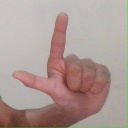
अक्षर: ल